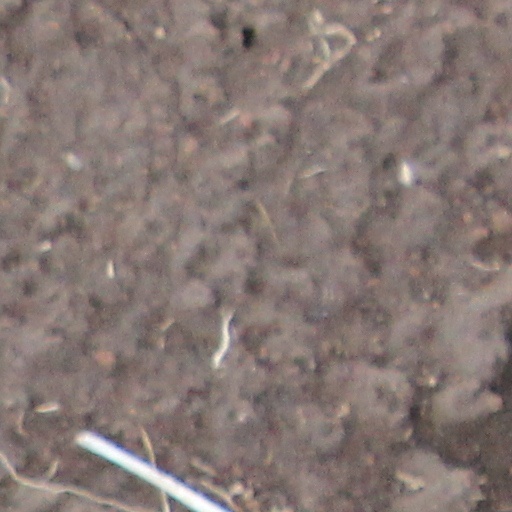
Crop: wheat